Bantayan Island

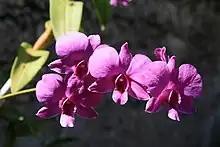
Orchids growing in MadridejosUncultivated Vanda coerulea

Bantayan and its surrounding islands have been included in several pieces of legislation giving protected status.